Cook Thugless

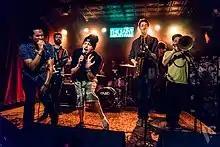

Jace Limb, Brian Clines, and Jeff Petescia met in Sparta, NJ, before attending Rutgers University together. Clines met Keith Lalley and Jean Louis at Mason Gross School of the Arts, the arts conservatory at Rutgers University. Limb, Clines, Petescia, and Lalley lived together in the Starkey Dormitory and named the band "Cook Thugless", a play on Cook-Douglass campus where the band lived and attended school.